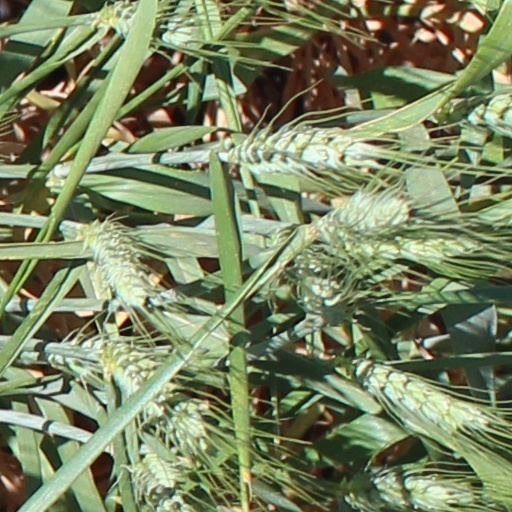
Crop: wheat